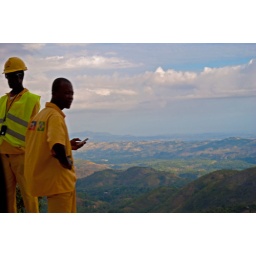
Brazilian Construction Firm OAS, funded by the Canadian Government, building highway from Jeremie to Les Cayes.